Iowa-class battleship

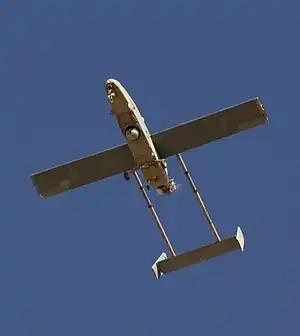
The RQ-2 Pioneer UAV was used aboard the "Iowa"-class ships for gunnery spotting

Like all battleships, the "Iowa"s carried heavy armor protection against shellfire and bombs with significant underwater protection against torpedoes. The "Iowa"s' "all-or-nothing" armor scheme was largely modeled on that of the preceding "South Dakota" class, and designed to give a zone of immunity against fire from 16-inch/45-caliber guns between away. The protection system consists of Class A face-hardened Krupp cemented (K.C.) armor and Class B homogeneous Krupp-type armor; furthermore, special treatment steel (STS), a high-tensile structural steel with armor properties comparable to Class B, was extensively used in the hull plating to increase protection.